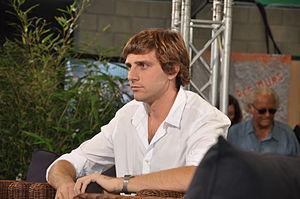
Aurélien Bellanger au 25ème Festival du Livre de Mouans-Sartoux, en 2012.
Aurélien Bellanger, né le 20 avril 1980 à Laval, est un écrivain français, chroniqueur radio, philosophe de formation. Il publie un essai sur Michel Houellebecq en 2010, intitulé Houellebecq écrivain romantique, aux éditions Léo Scheer. Son premier roman, La Théorie de l'information, paraît le 22 août 2012 aux éditions Gallimard. Il fait par ailleurs quelques apparitions en tant qu'acteur dans les films de Justine Triet.